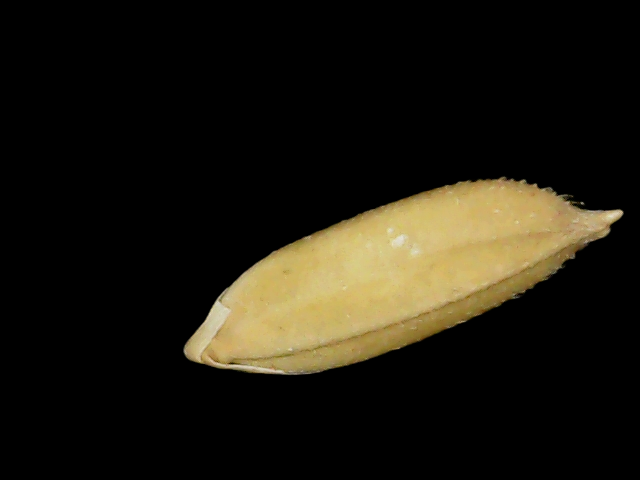
Rice variety: Binadhan24